Freeborn Garretson Hibbard

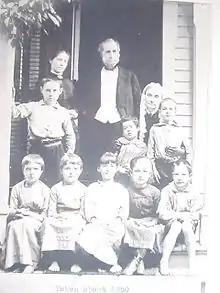
Reverend Freeborn Garrettson Hibbard with his niece Ellen Hinckley Hyde to his right and his wife Maria Hyde Hibbard to his lower left, with her arms around unidentified children

He also edited the ""Sermons"" (1869) and ""Works"" (1872), and published a ""Biography of Bishop Leonidas L. Hamline"" (1880). The ""Commentary on the Psalm"" (1882) in the Whedon series of ""Commentaries on the Old Testament"" was written by him. He also published a ""History of the late East Genesee conference"" (1887).